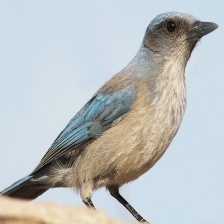
Species: CHARA DE COLLAR
Scientific name: CYANOLYCA ARMILLATA